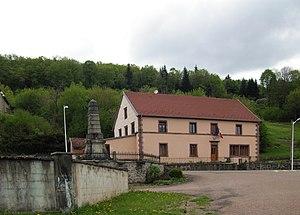
La mairie de Haut-du-Them-Château-Lambert
Haut-du-Them-Château-Lambert est une commune française de moyenne montagne située dans le département de la Haute-Saône, en région Bourgogne-Franche-Comté. Elle fait partie du Massif des Vosges.